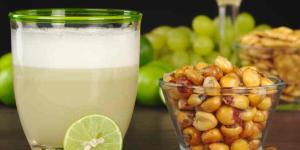
pisco sour peruano autentico